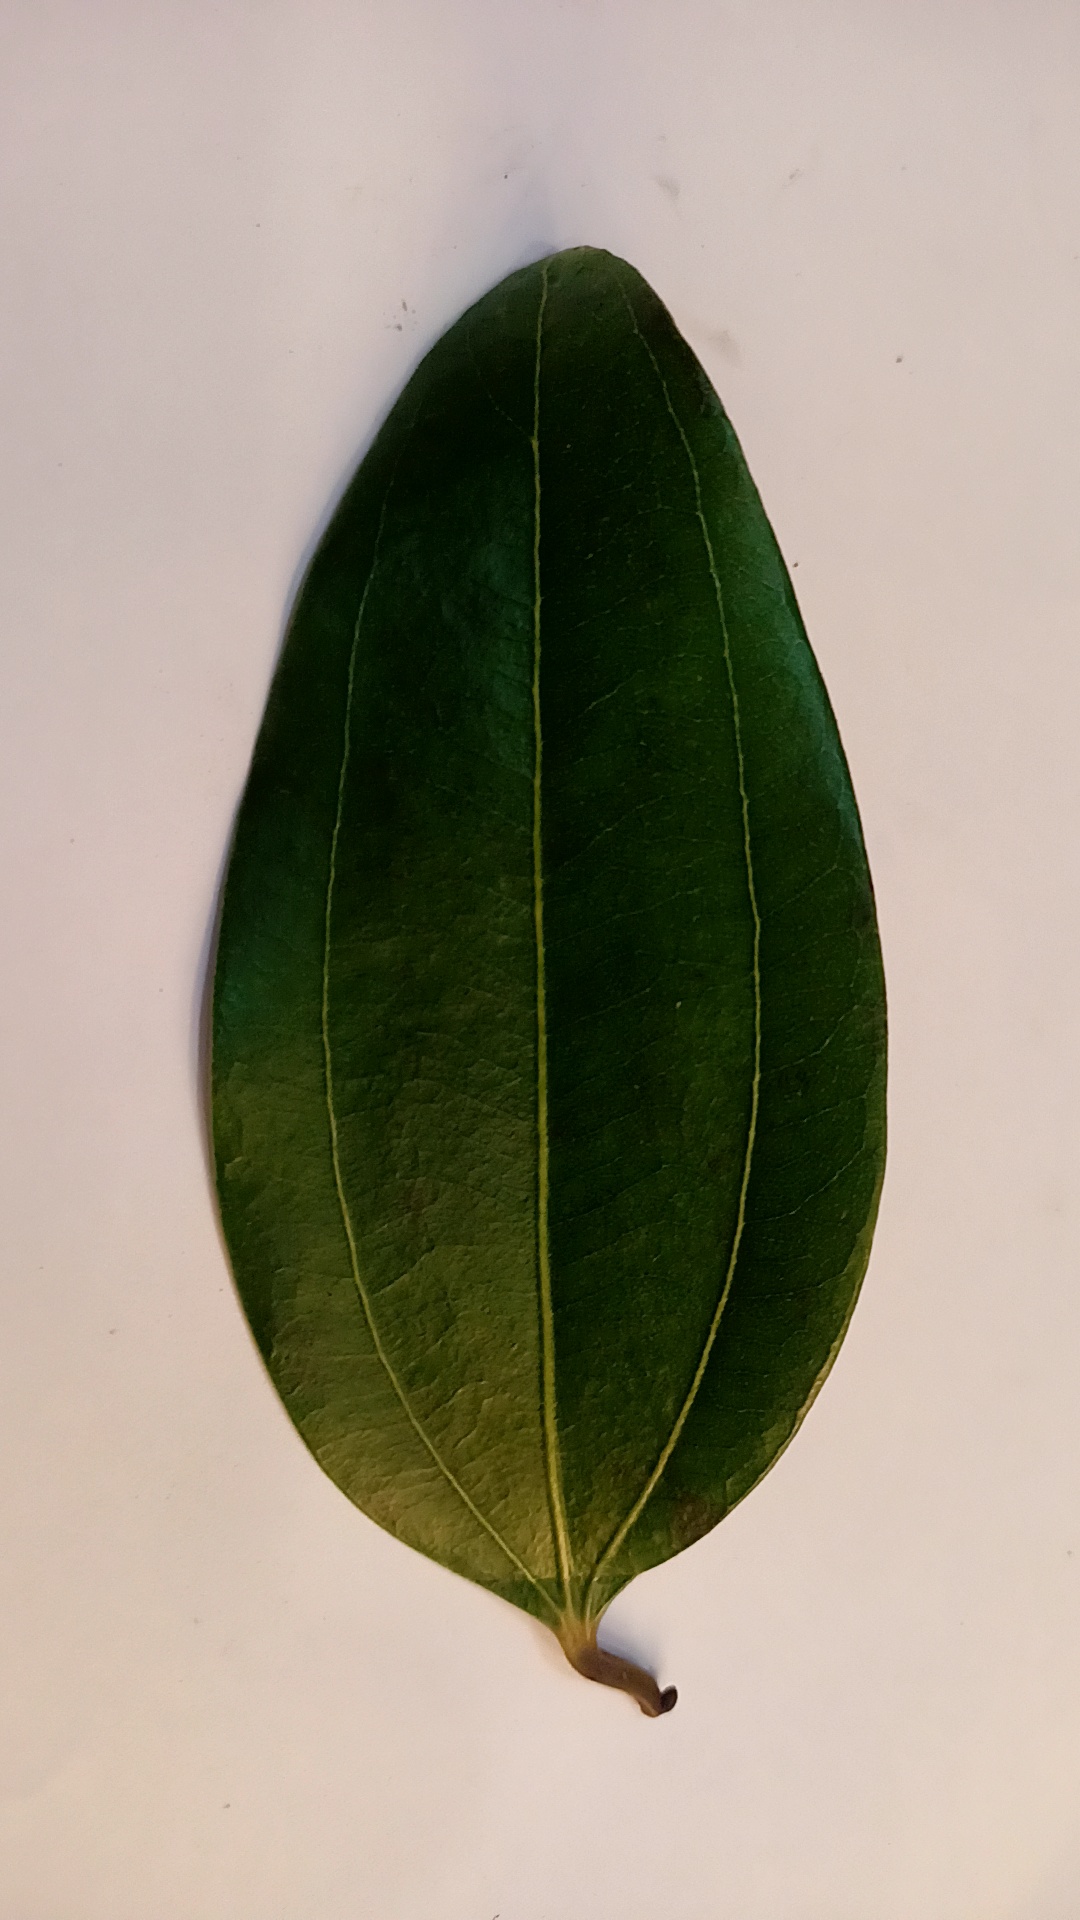
Label: Healthy